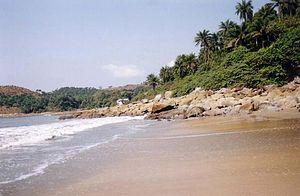
Les îles de Loos sont un groupe d'îles situées au large de Conakry en Guinée. Ce nom vient du portugais : Ilhas dos Idolos : « Île des Idoles ».
La Guinée, en forme longue la république de Guinée, est un pays d’Afrique de l'Ouest. Riche en ressources naturelles, elle est surnommée le « château d'eau de l'Afrique » et possède le tiers des réserves mondiales de bauxite, elle est surnommée le « scandale géologique ». Elle prend son indépendance de la France le 2 octobre 1958, ce qui en fait le premier pays de l'Afrique française subsaharienne à le faire.
Malgré ses importantes ressources potentielles, l'économie de la Guinée est restée très fragile et dépendante de la bauxite et de l'agriculture.
L'île de Roume ou est l'une des trois principales îles de l'archipel de Loos en Guinée.